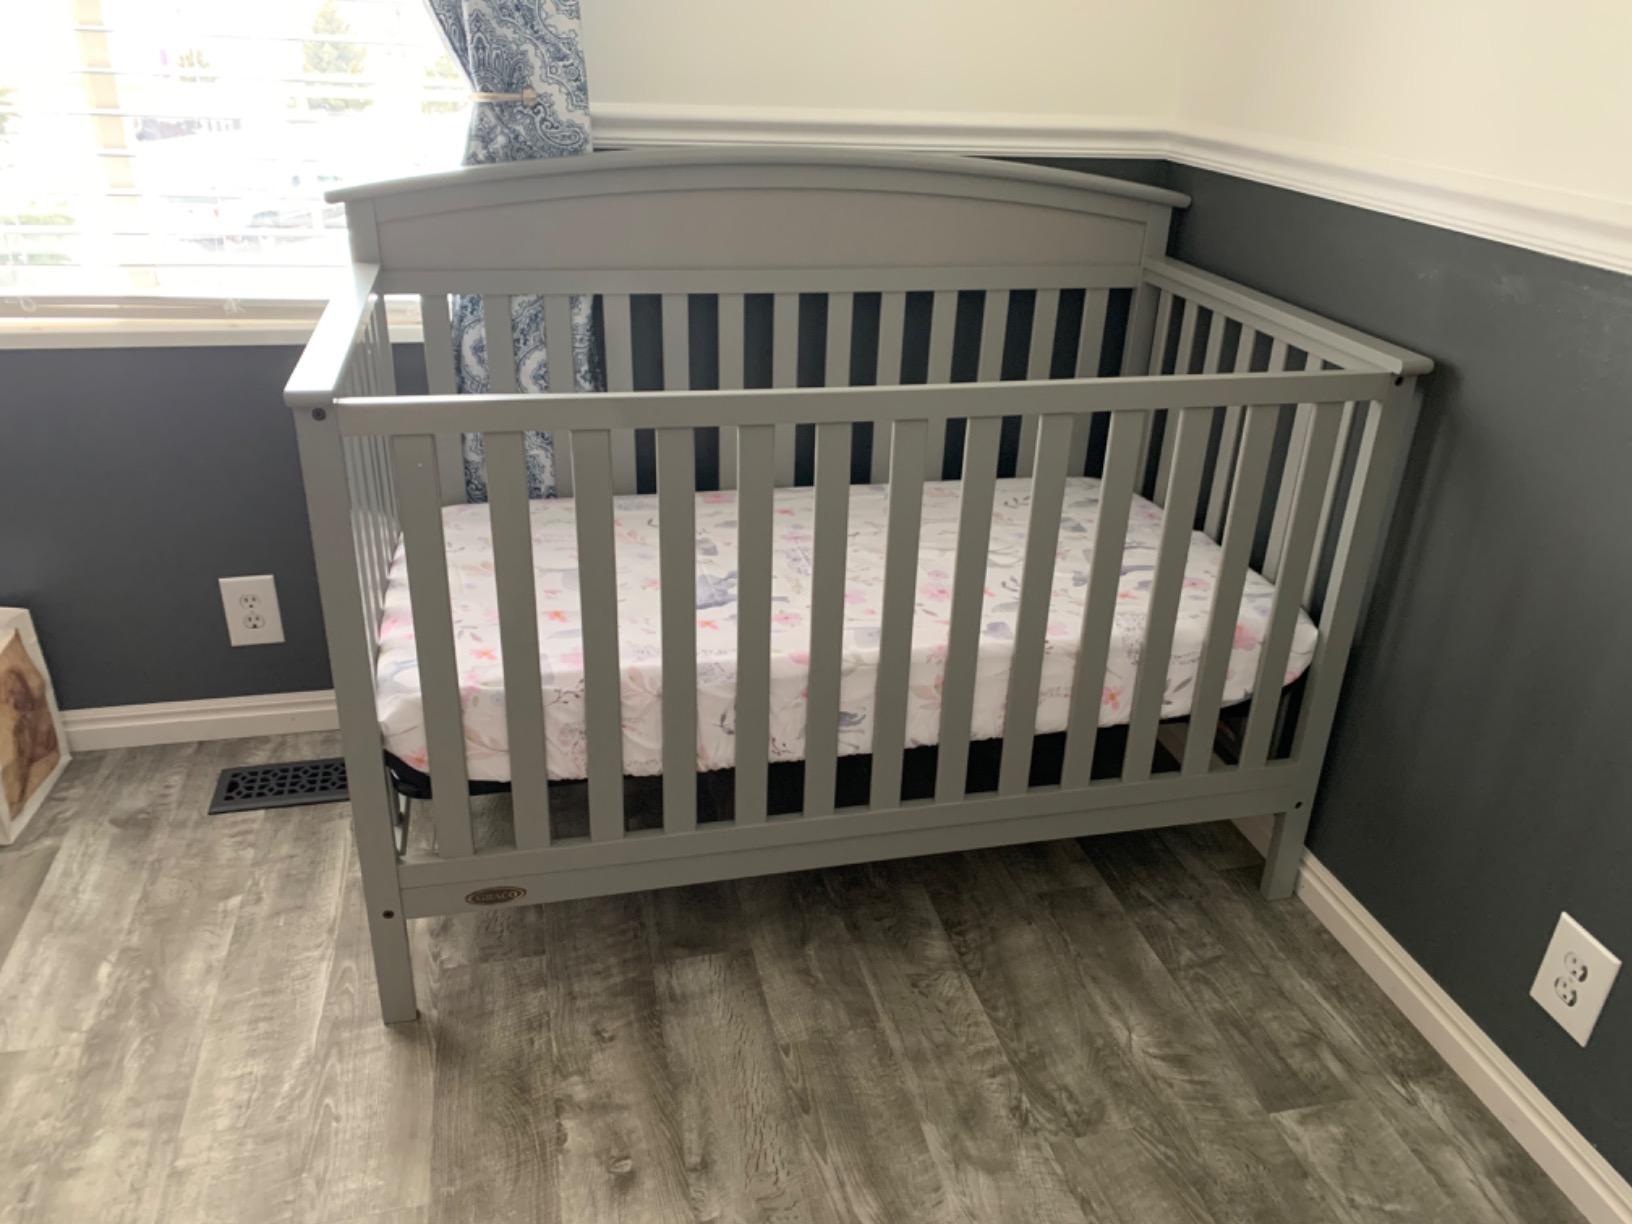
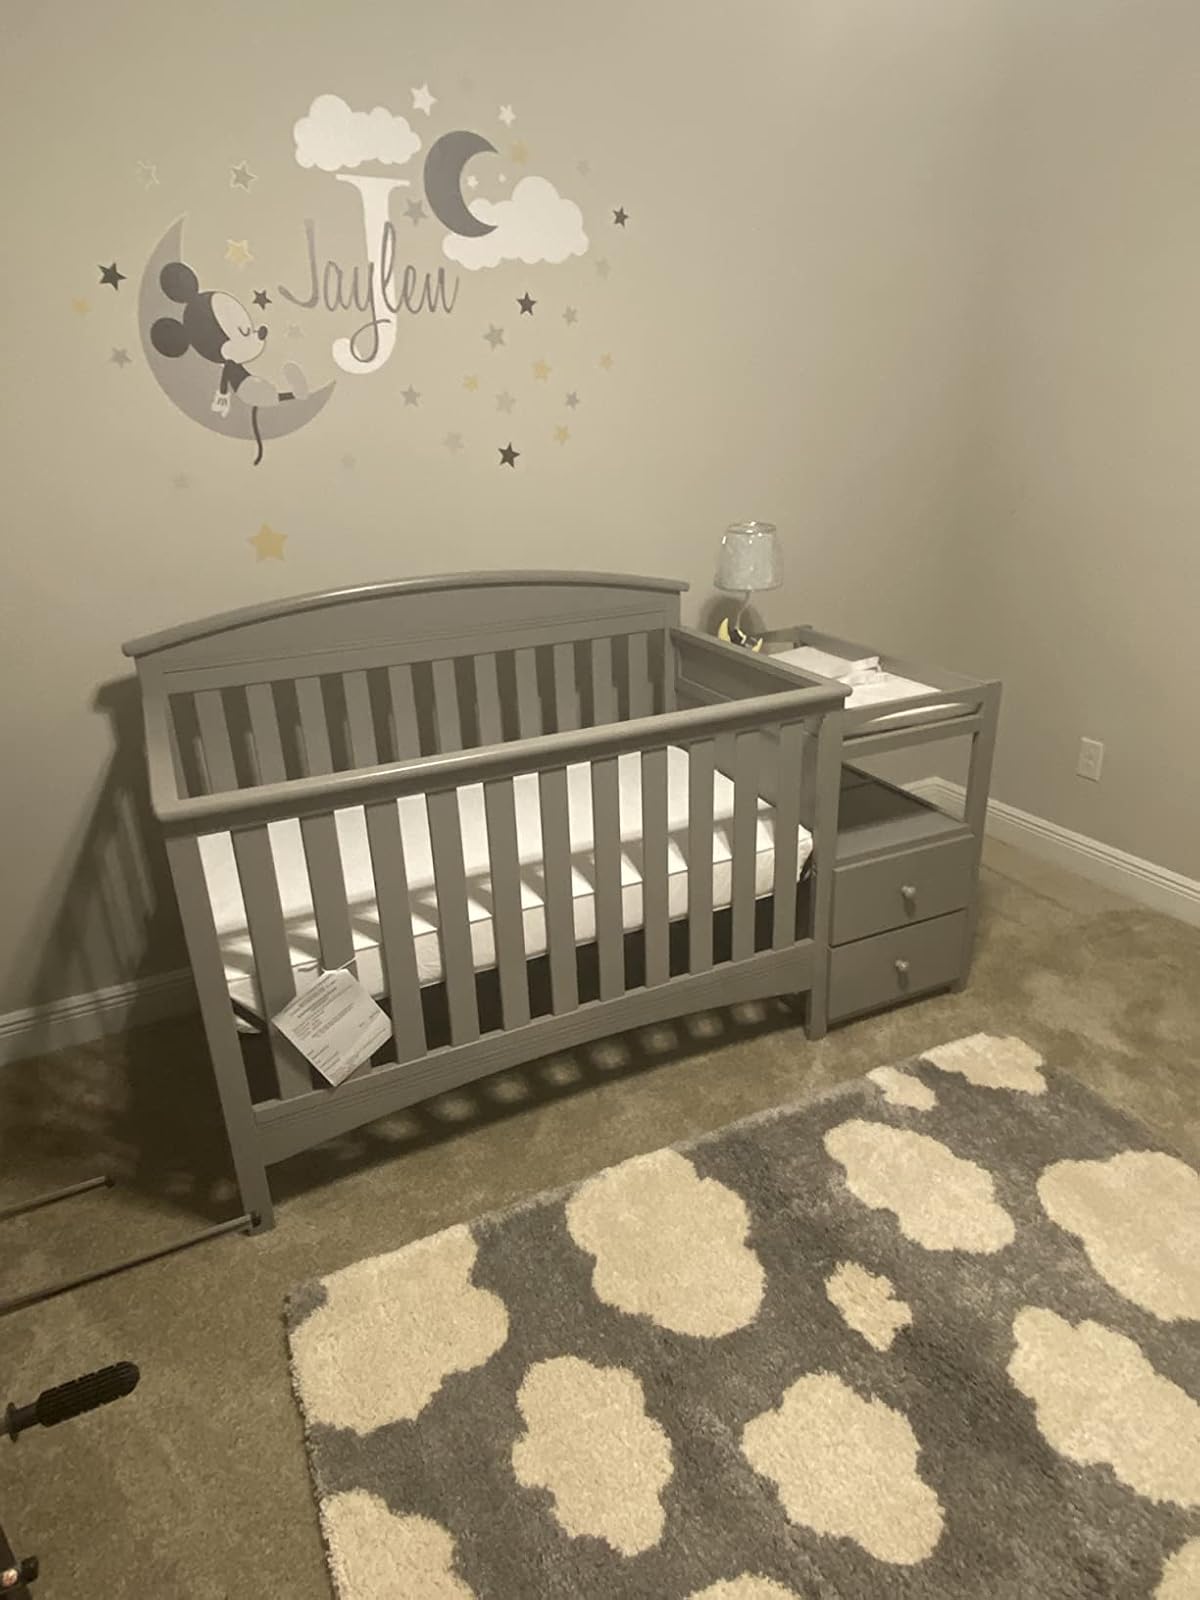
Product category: products_crib
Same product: no